Dagger (mark)

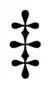

The dagger should not be confused with the symbols , , or other cross symbols.